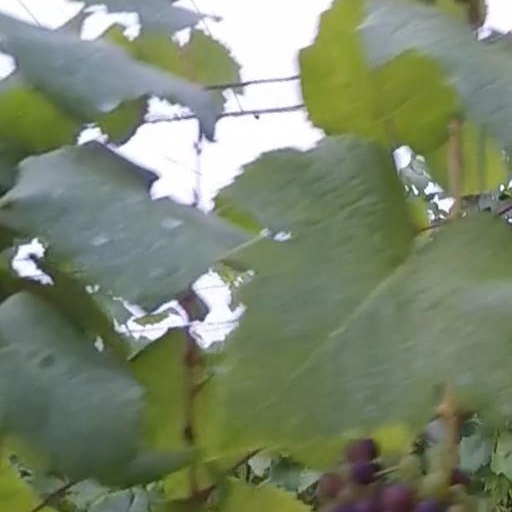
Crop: grape